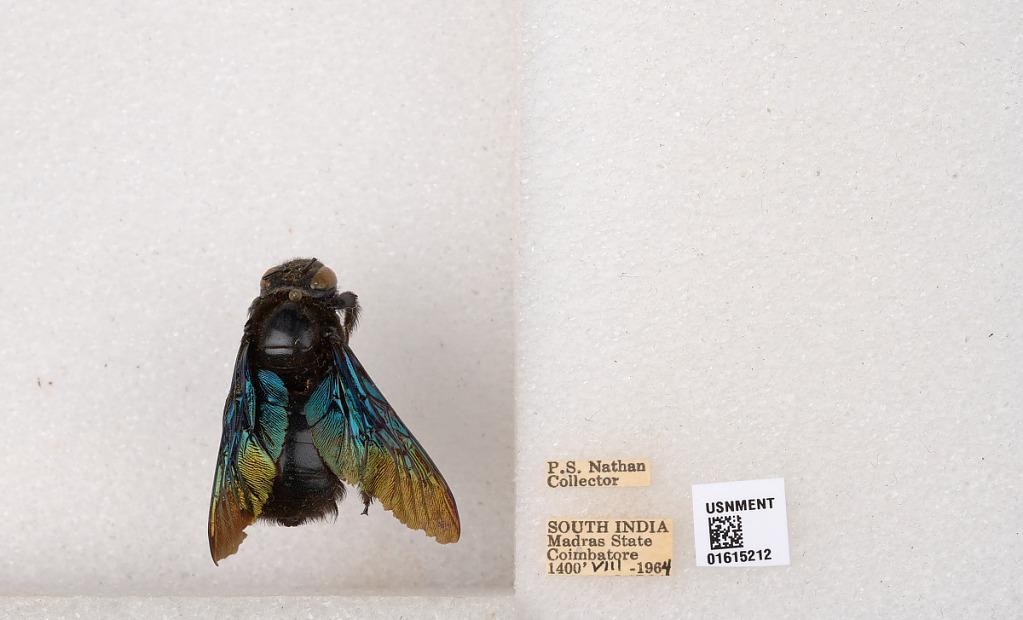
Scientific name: Xylocopa (Biluna) auripennis auripennis Lepeletier
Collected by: P. Nathan
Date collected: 1964-8-1
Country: India
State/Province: Tamil Nadu
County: Coimbatore
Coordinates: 10.9955, 76.9034